Atlantis Events

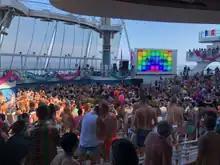
Party on the Oasis of the Seas during an Atlantis Events Mediterranean cruise in August 2019

Atlantis Events is an LGBT vacation company that provides LGBT cruises and resort vacations. A 2017 book on LGBT tourism described it as "the most successful LGBT tour operator in the world". Their vacations are designed and marketed primarily for gay men.